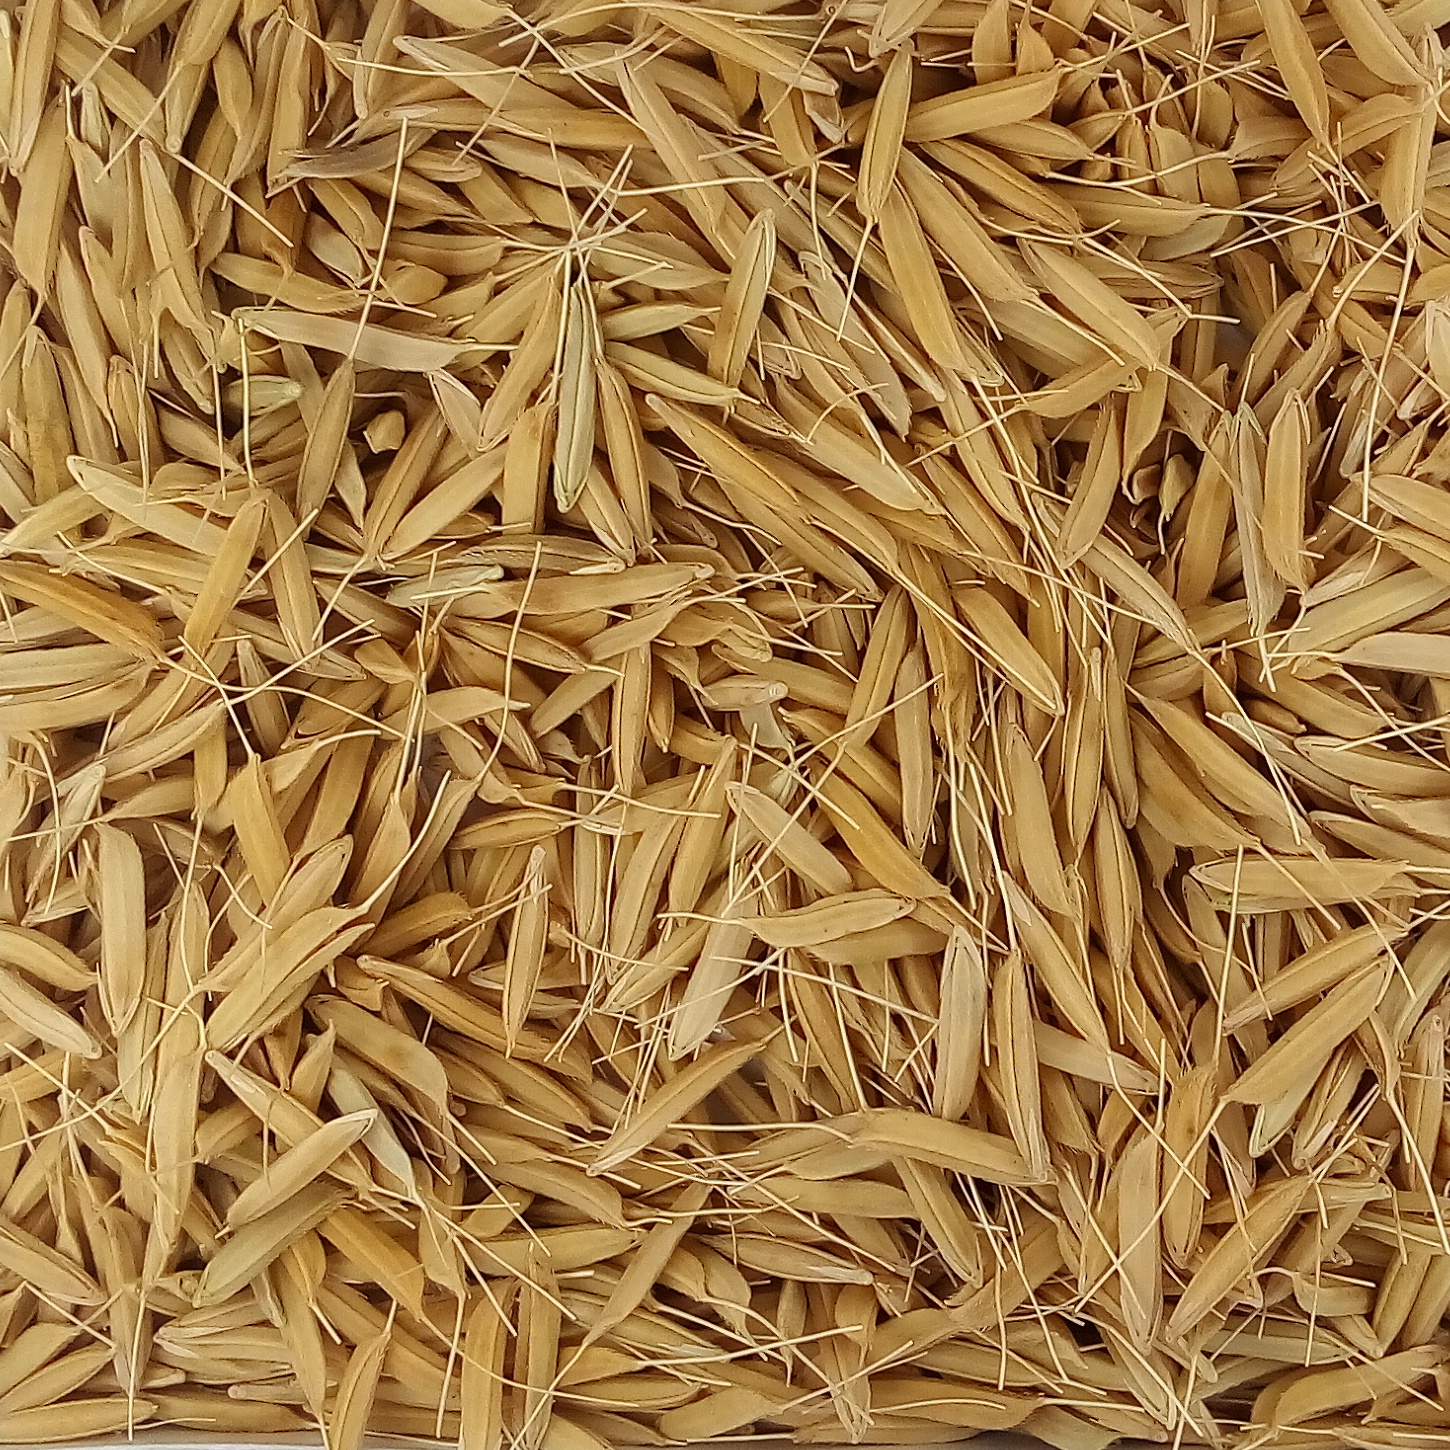
Rice seed variety: PB1